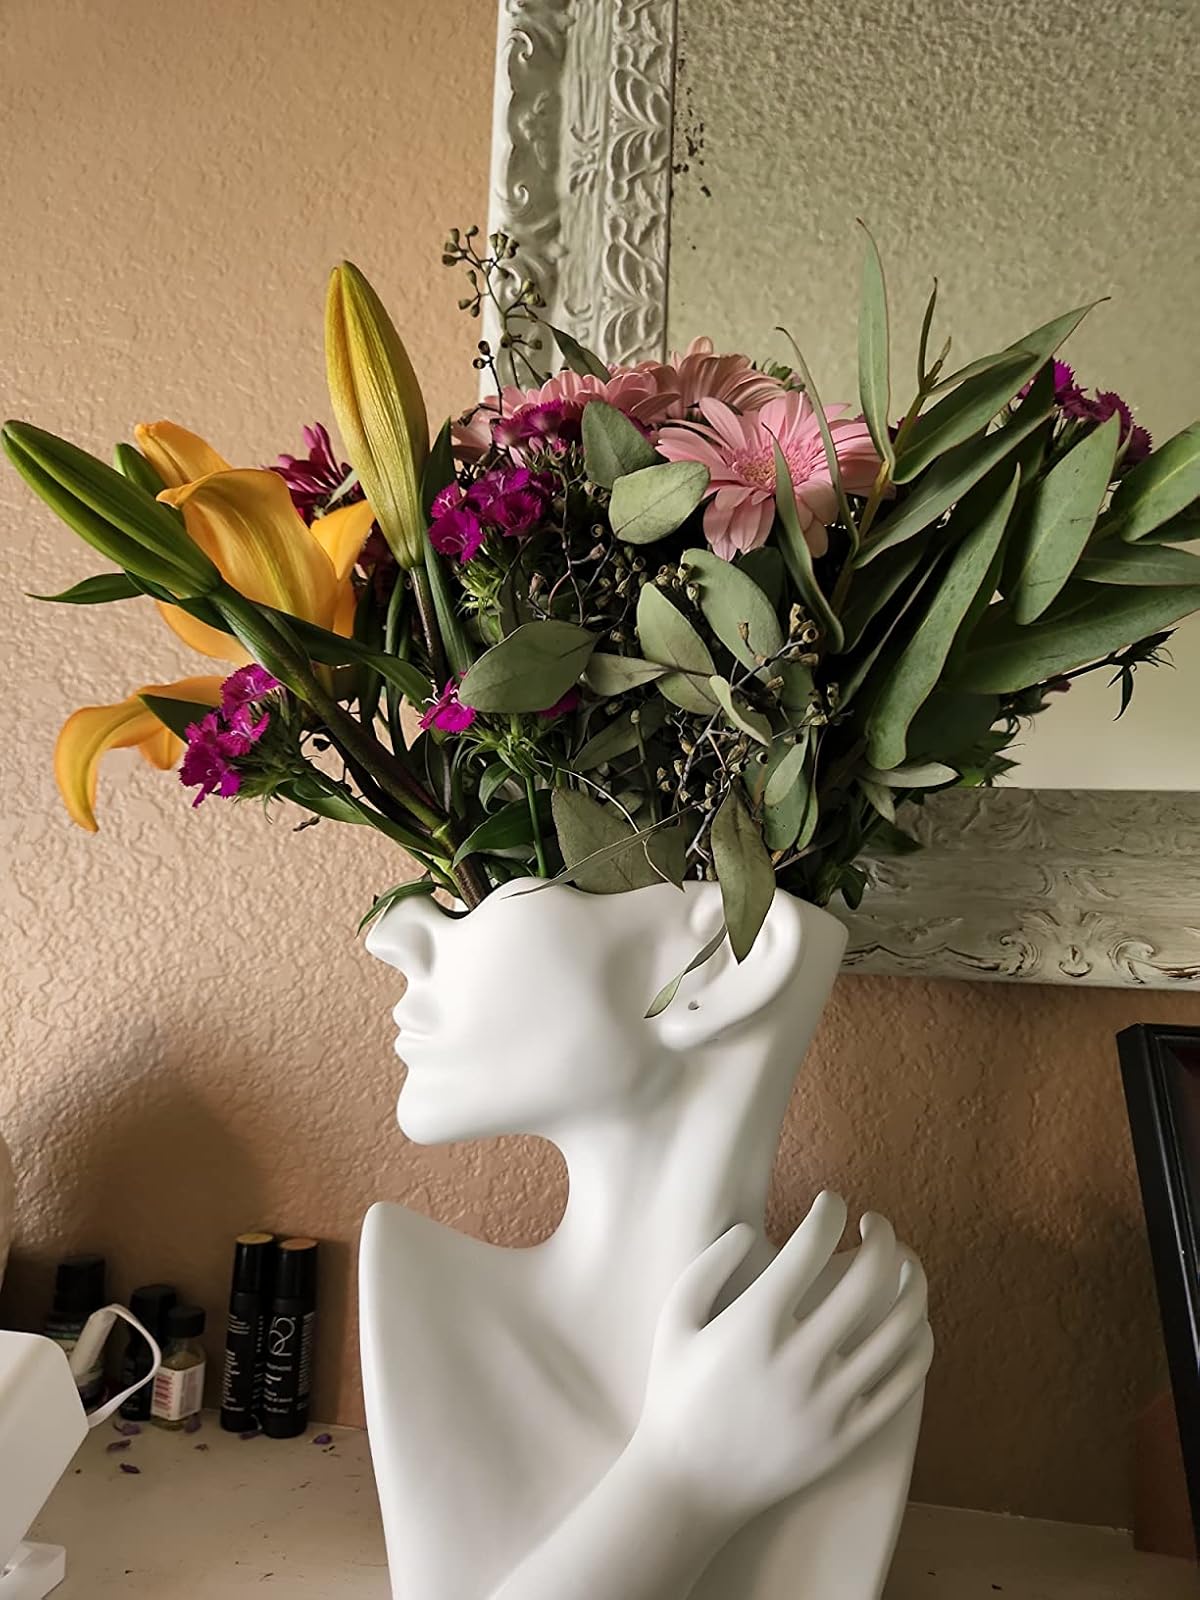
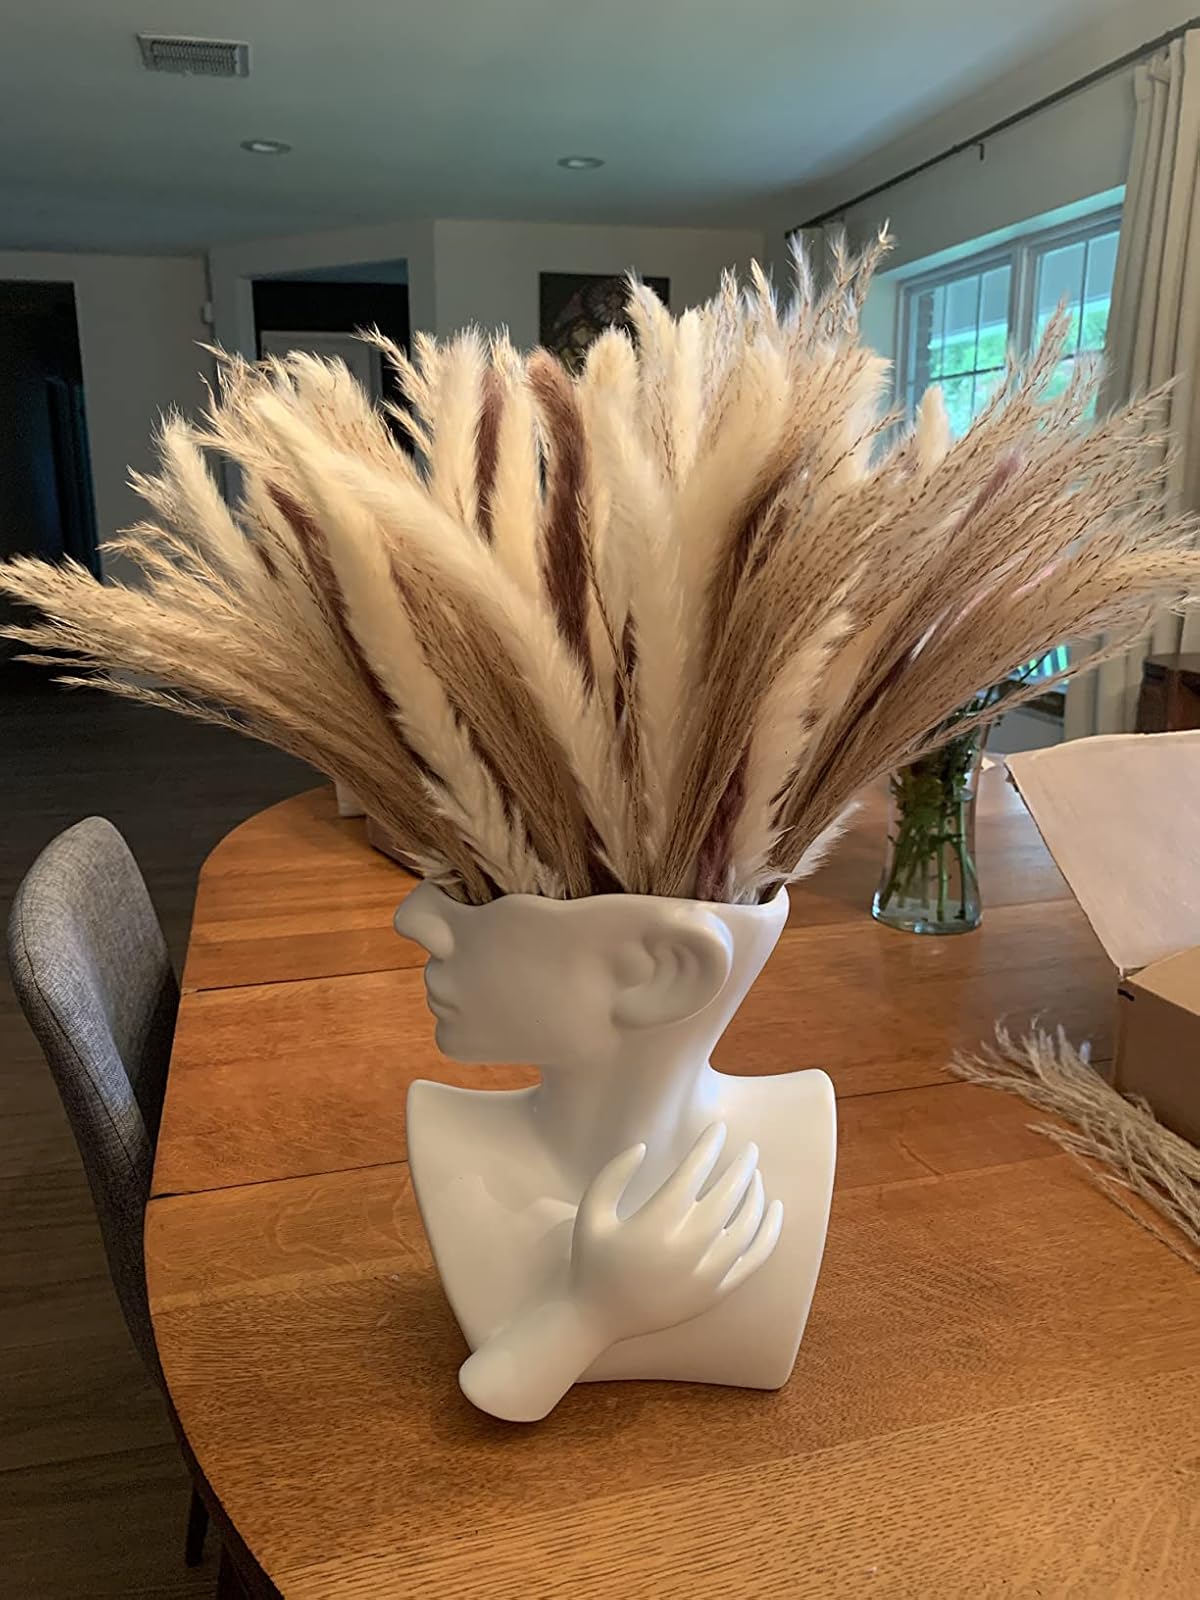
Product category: vase
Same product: yes